John Deakin

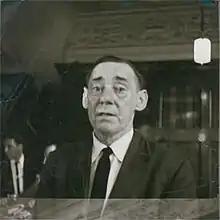
Deakin in an undated photograph, early-mid 1950s

John Deakin (8 May 1912 – 25 May 1972) was an English photographer, best known for his work centred on members of Francis Bacon's Soho inner circle. Bacon based a number of famous paintings on photographs he commissioned from Deakin, including "Portrait of Henrietta Moraes", "Henrietta Moraes on a Bed" and "Three Studies of Lucian Freud".